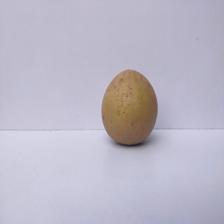
Size: Large